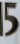
Number: 5